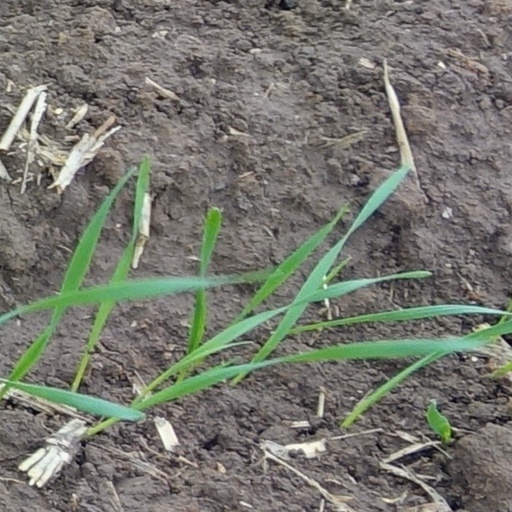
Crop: wheat